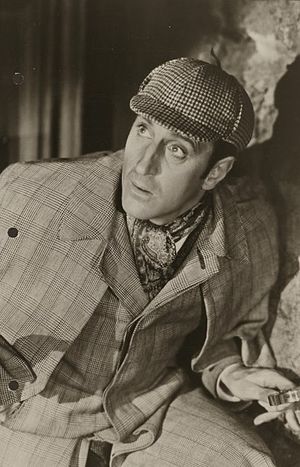
Basil Rathbone
Basil Rathbone i rollen som Sherlock Holmes.
Philip St. John Basil Rathbone MC var en sydafrikanskfødt engelsk skuespiller. Han steg til fremtrædende i Storbritannien som en Shakespeareskuespiller og fortsatte med at medvirke i mere end 70 film, primært kostumedramaer, swashbucklers og lejlighedsvist i skrækfilm.